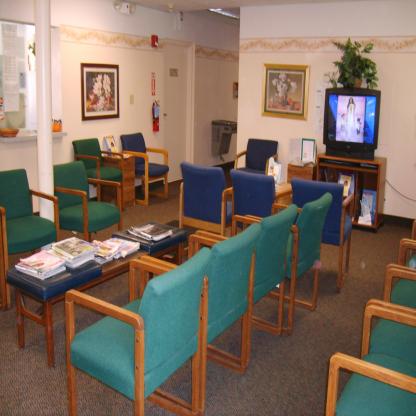
Scene: Indoor